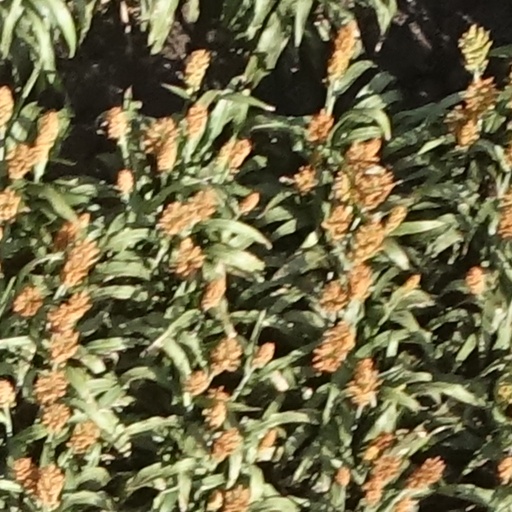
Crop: sorghum